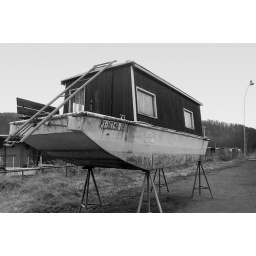
A shot of a grounded house boat near the dam of Slapy, Czech Republic